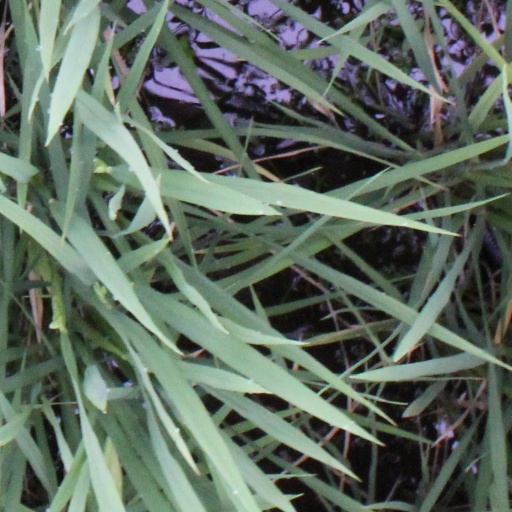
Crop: rice